Ukrainian Americans

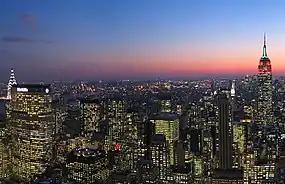
The New York City Metropolitan Area, including Brighton Beach in Brooklyn, New York, and Fair Lawn in Bergen County, New Jersey, is home to by far the largest Ukrainian population in the United States.

Large-scale Ukrainian immigration to America did not begin until the 1880s. Between 1870 and 1914, the majority of Ukrainian immigrants came from Austro-Hungary (Galicia and other regions). They were described as Ruthenians, Rusyns, or “Russniaks.” Many arrived in New York City and Pennsylvania. In 1899 estimates of the number of Ukrainians in the US ranged from 200,000 to 500,000. The Ukrainian National Association, known before 1914 as the Ruthenian National Union was founded in Shamokin, Pennsylvania on February 22, 1894.